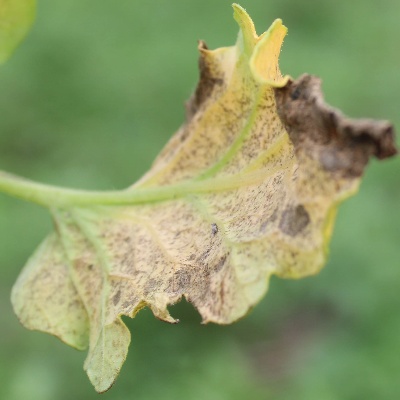
Crop: Tomato
Condition: septoria leaf spot